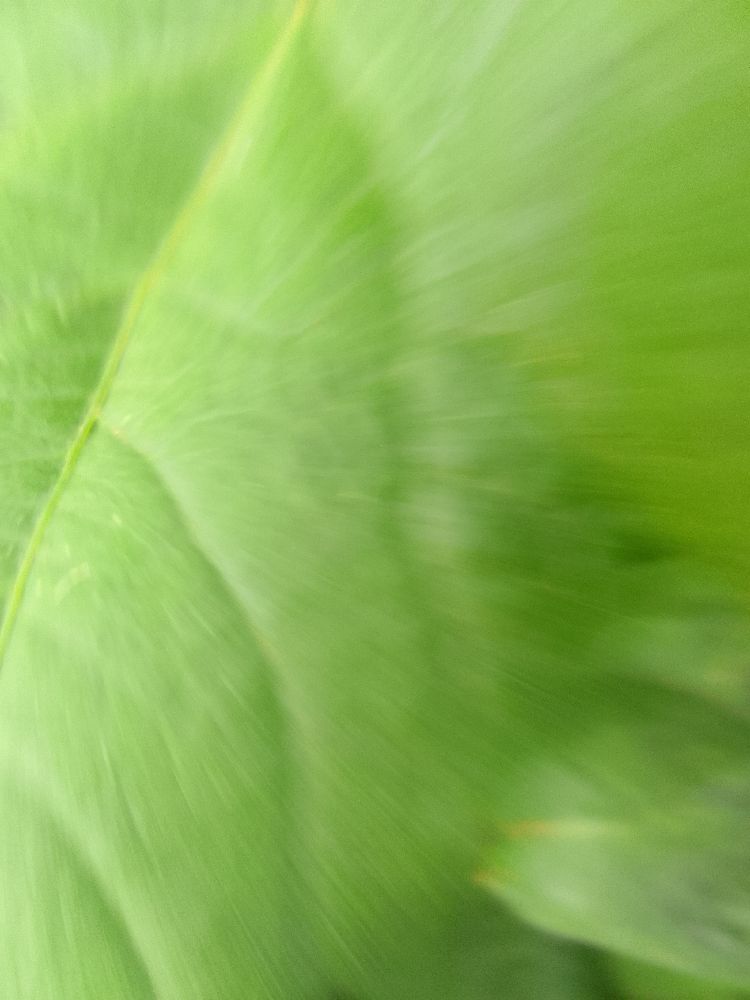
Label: healthy